Capital Crimes

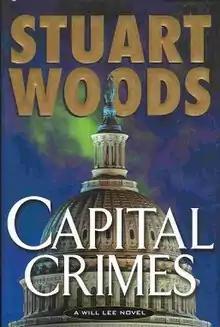
First edition

Capital Crimes is the sixth novel in the "Will Lee series" by Stuart Woods. It was first published in 2003 by Putnam Publishing. The novel takes place in Washington D. C., a couple of years after the events in "The Run". The novel continues the story of the Lee family of Delano, Georgia. It is also the first appearance of recurring villain Teddy Faye.